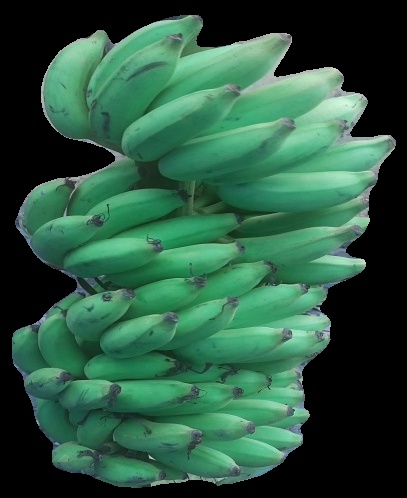
Variety: elakki-bale
Grade: grade2